Patrick Neeson Lynch

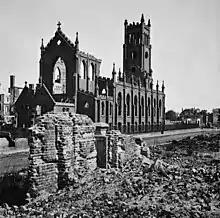

In the first year of the American Civil War, a major fire in December 1861 destroyed the cathedral, the bishop's residence and the diocesan library. The bombardment of Charleston by the Union Army for nearly two years closed most of the churches and impoverished the congregations.